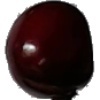
Label: cherry